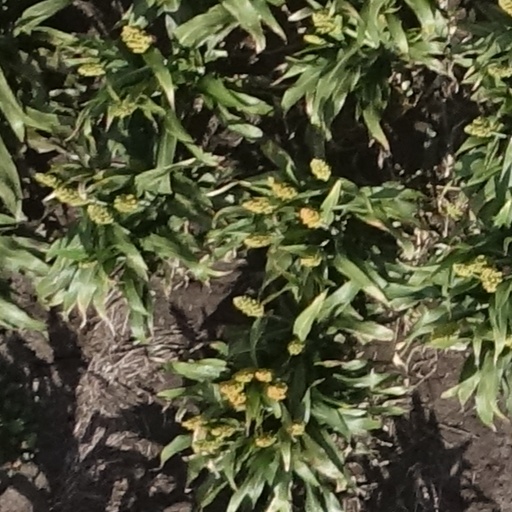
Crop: sorghum